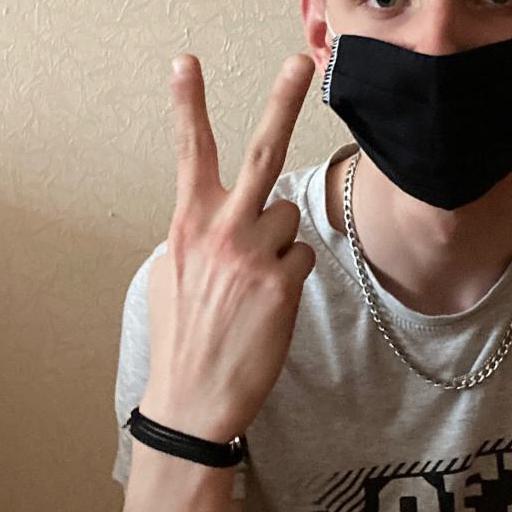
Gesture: peace_inverted